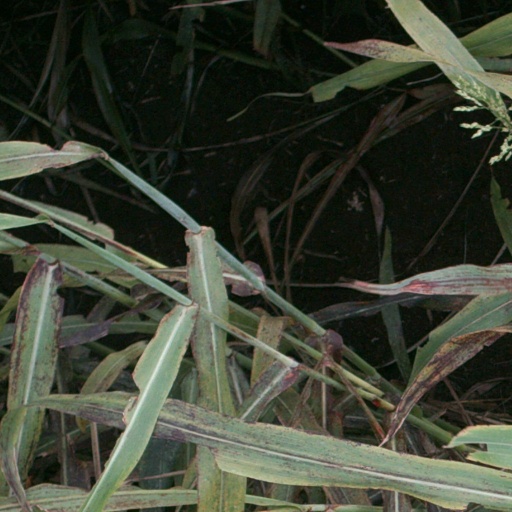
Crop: sorghum